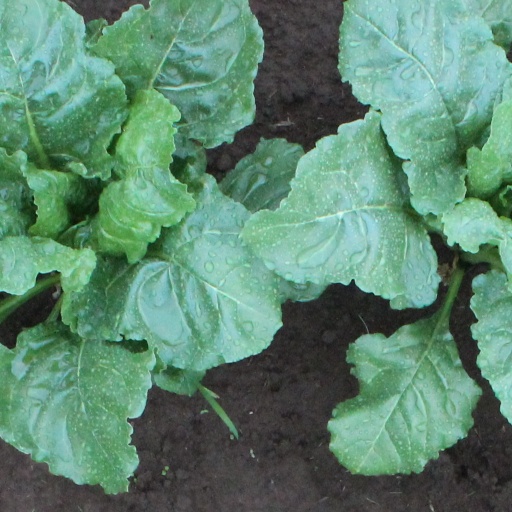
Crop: sugar beet